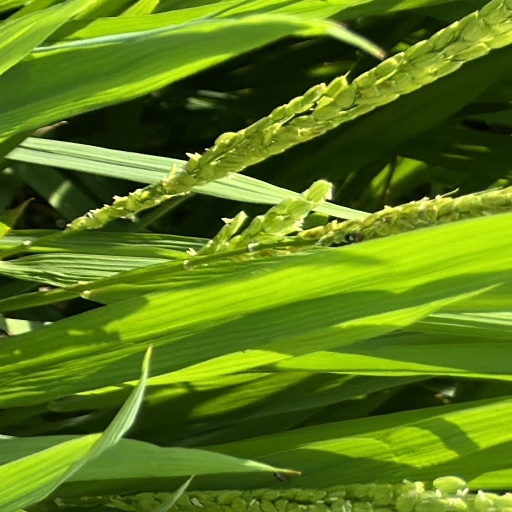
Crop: rice